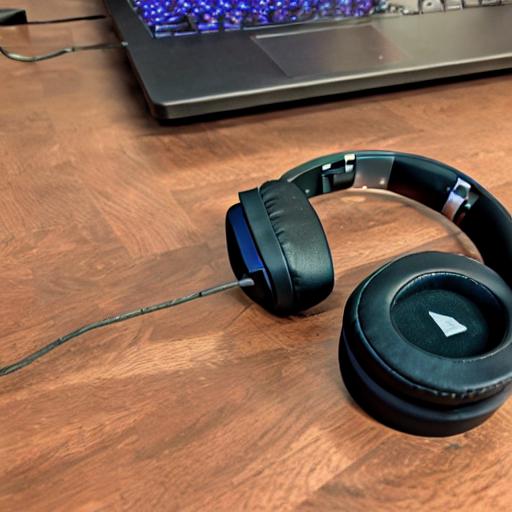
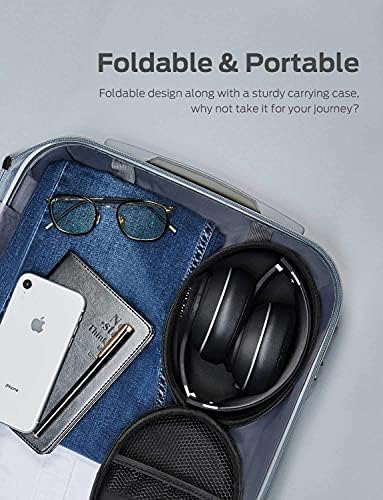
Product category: headphones
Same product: no